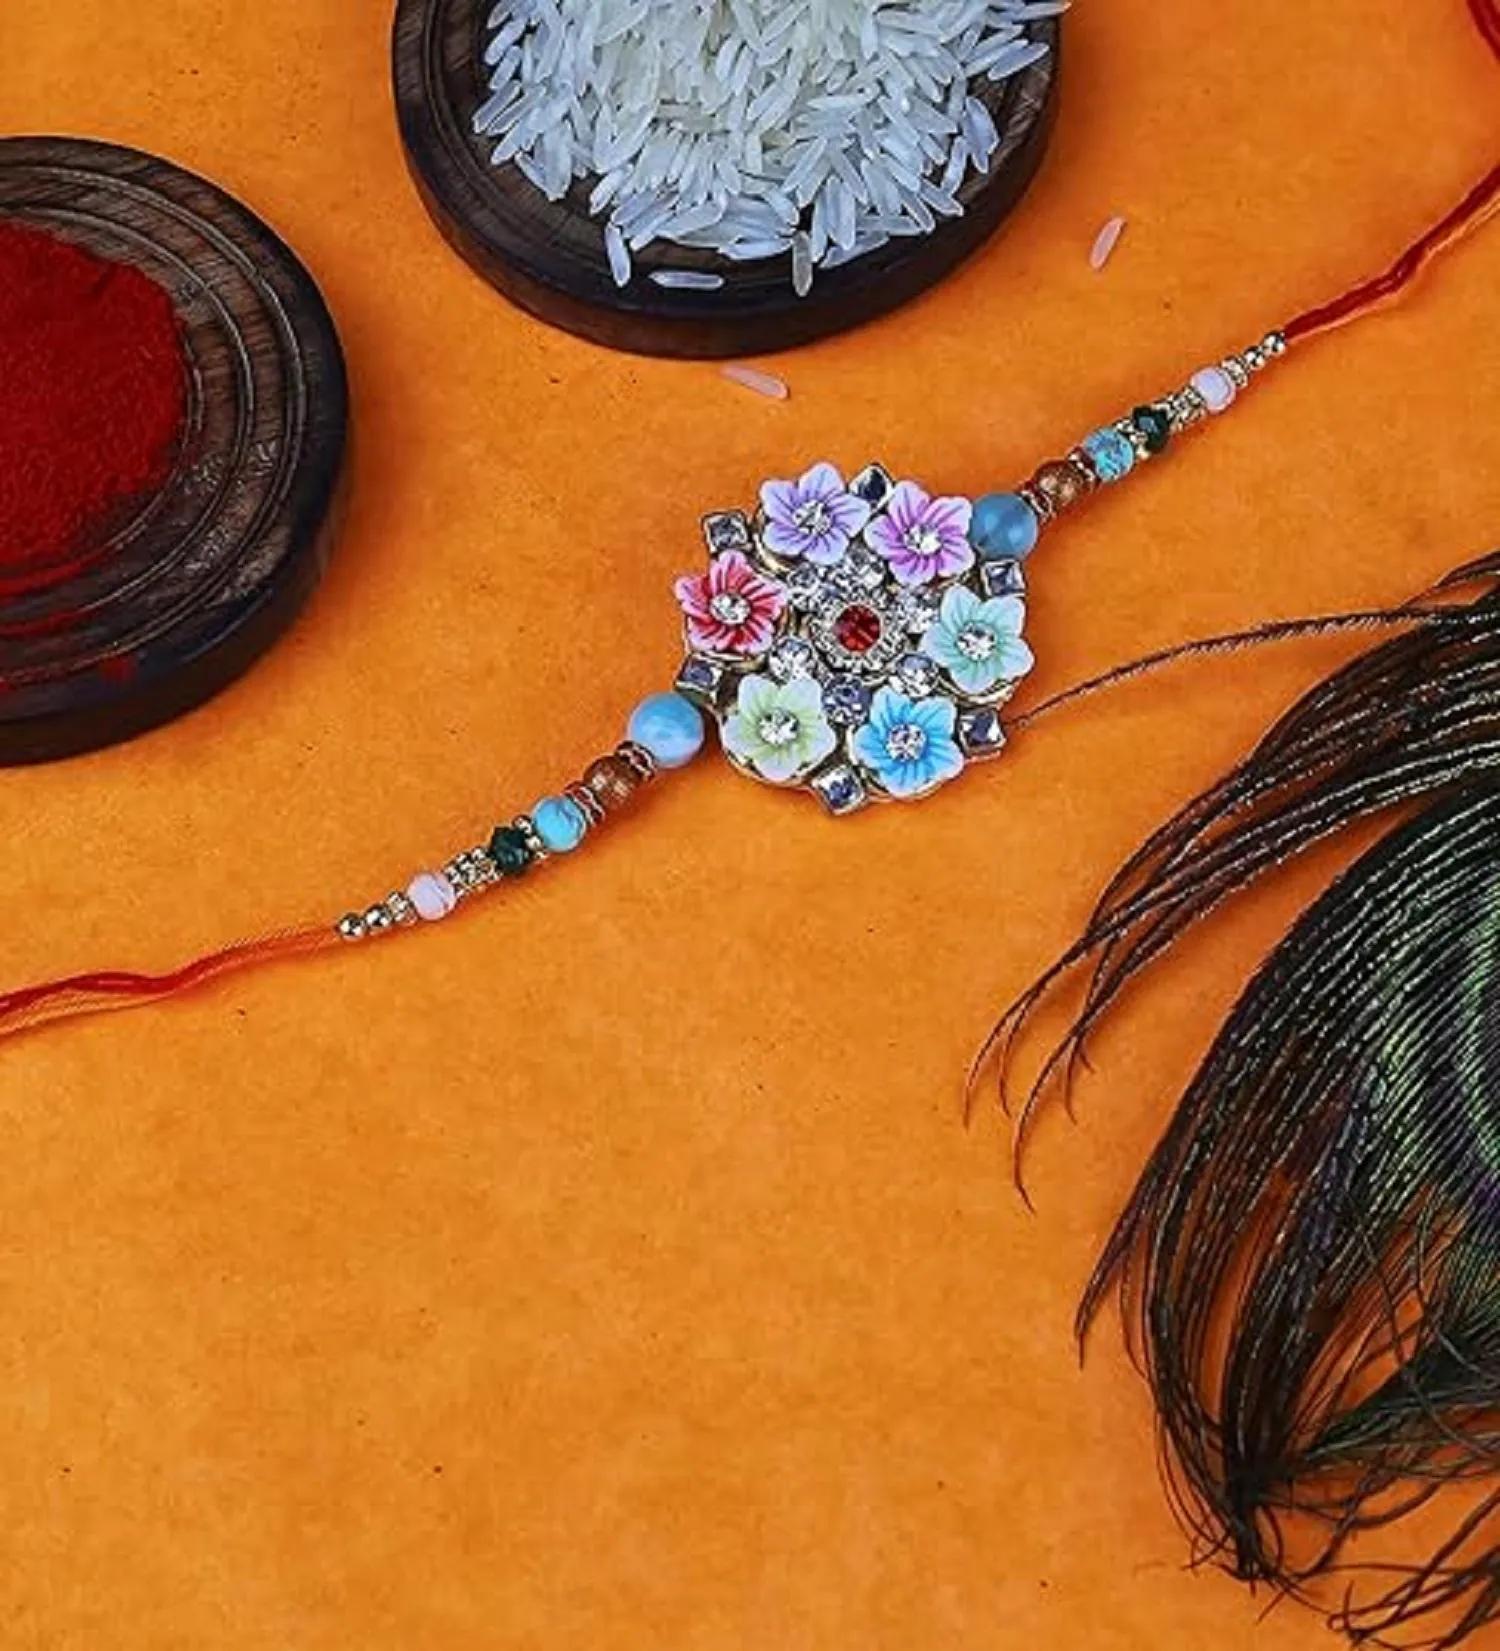
VIBRANCE Traditional Floral Rakhi for Raksha Bandhan.
Type: Rakhis
Brand: VIBRANCE
Price: Rs. 249
 Raksha Bhandan is a celebration of the bond between a brother and sister. We specialize in creating unique rakhi designs for every brother and sister. Our rakhi collection ranges from traditional to modern designs, all of which are handcrafted with love and care. We strive to make each Raksha Bhandan special for our customers by providing the perfect rakhi for their loved ones. With our wide range of designs and styles, you can find the perfect rakhi for your brother or sister. Shop with us today to make your Raksha Bhandan magical. The design of the delivered product or parts of it may vary slightly from what is shown in the image. 
Features: Hand crafted pearl and crystal studded rakhi Multicolor Rakhi,Special Multi colour Designer Rakhi for Brother / Bhabhi / Kids,Includes roli chawal and free greeting card,Rakshabandhan Special Card,Comes with Roli Chawal & Best Wishes Greeting Card in best packaging